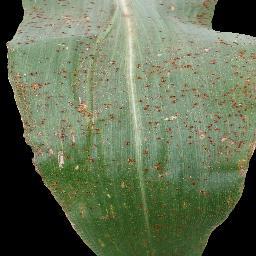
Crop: corn
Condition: (maize)_common_rust